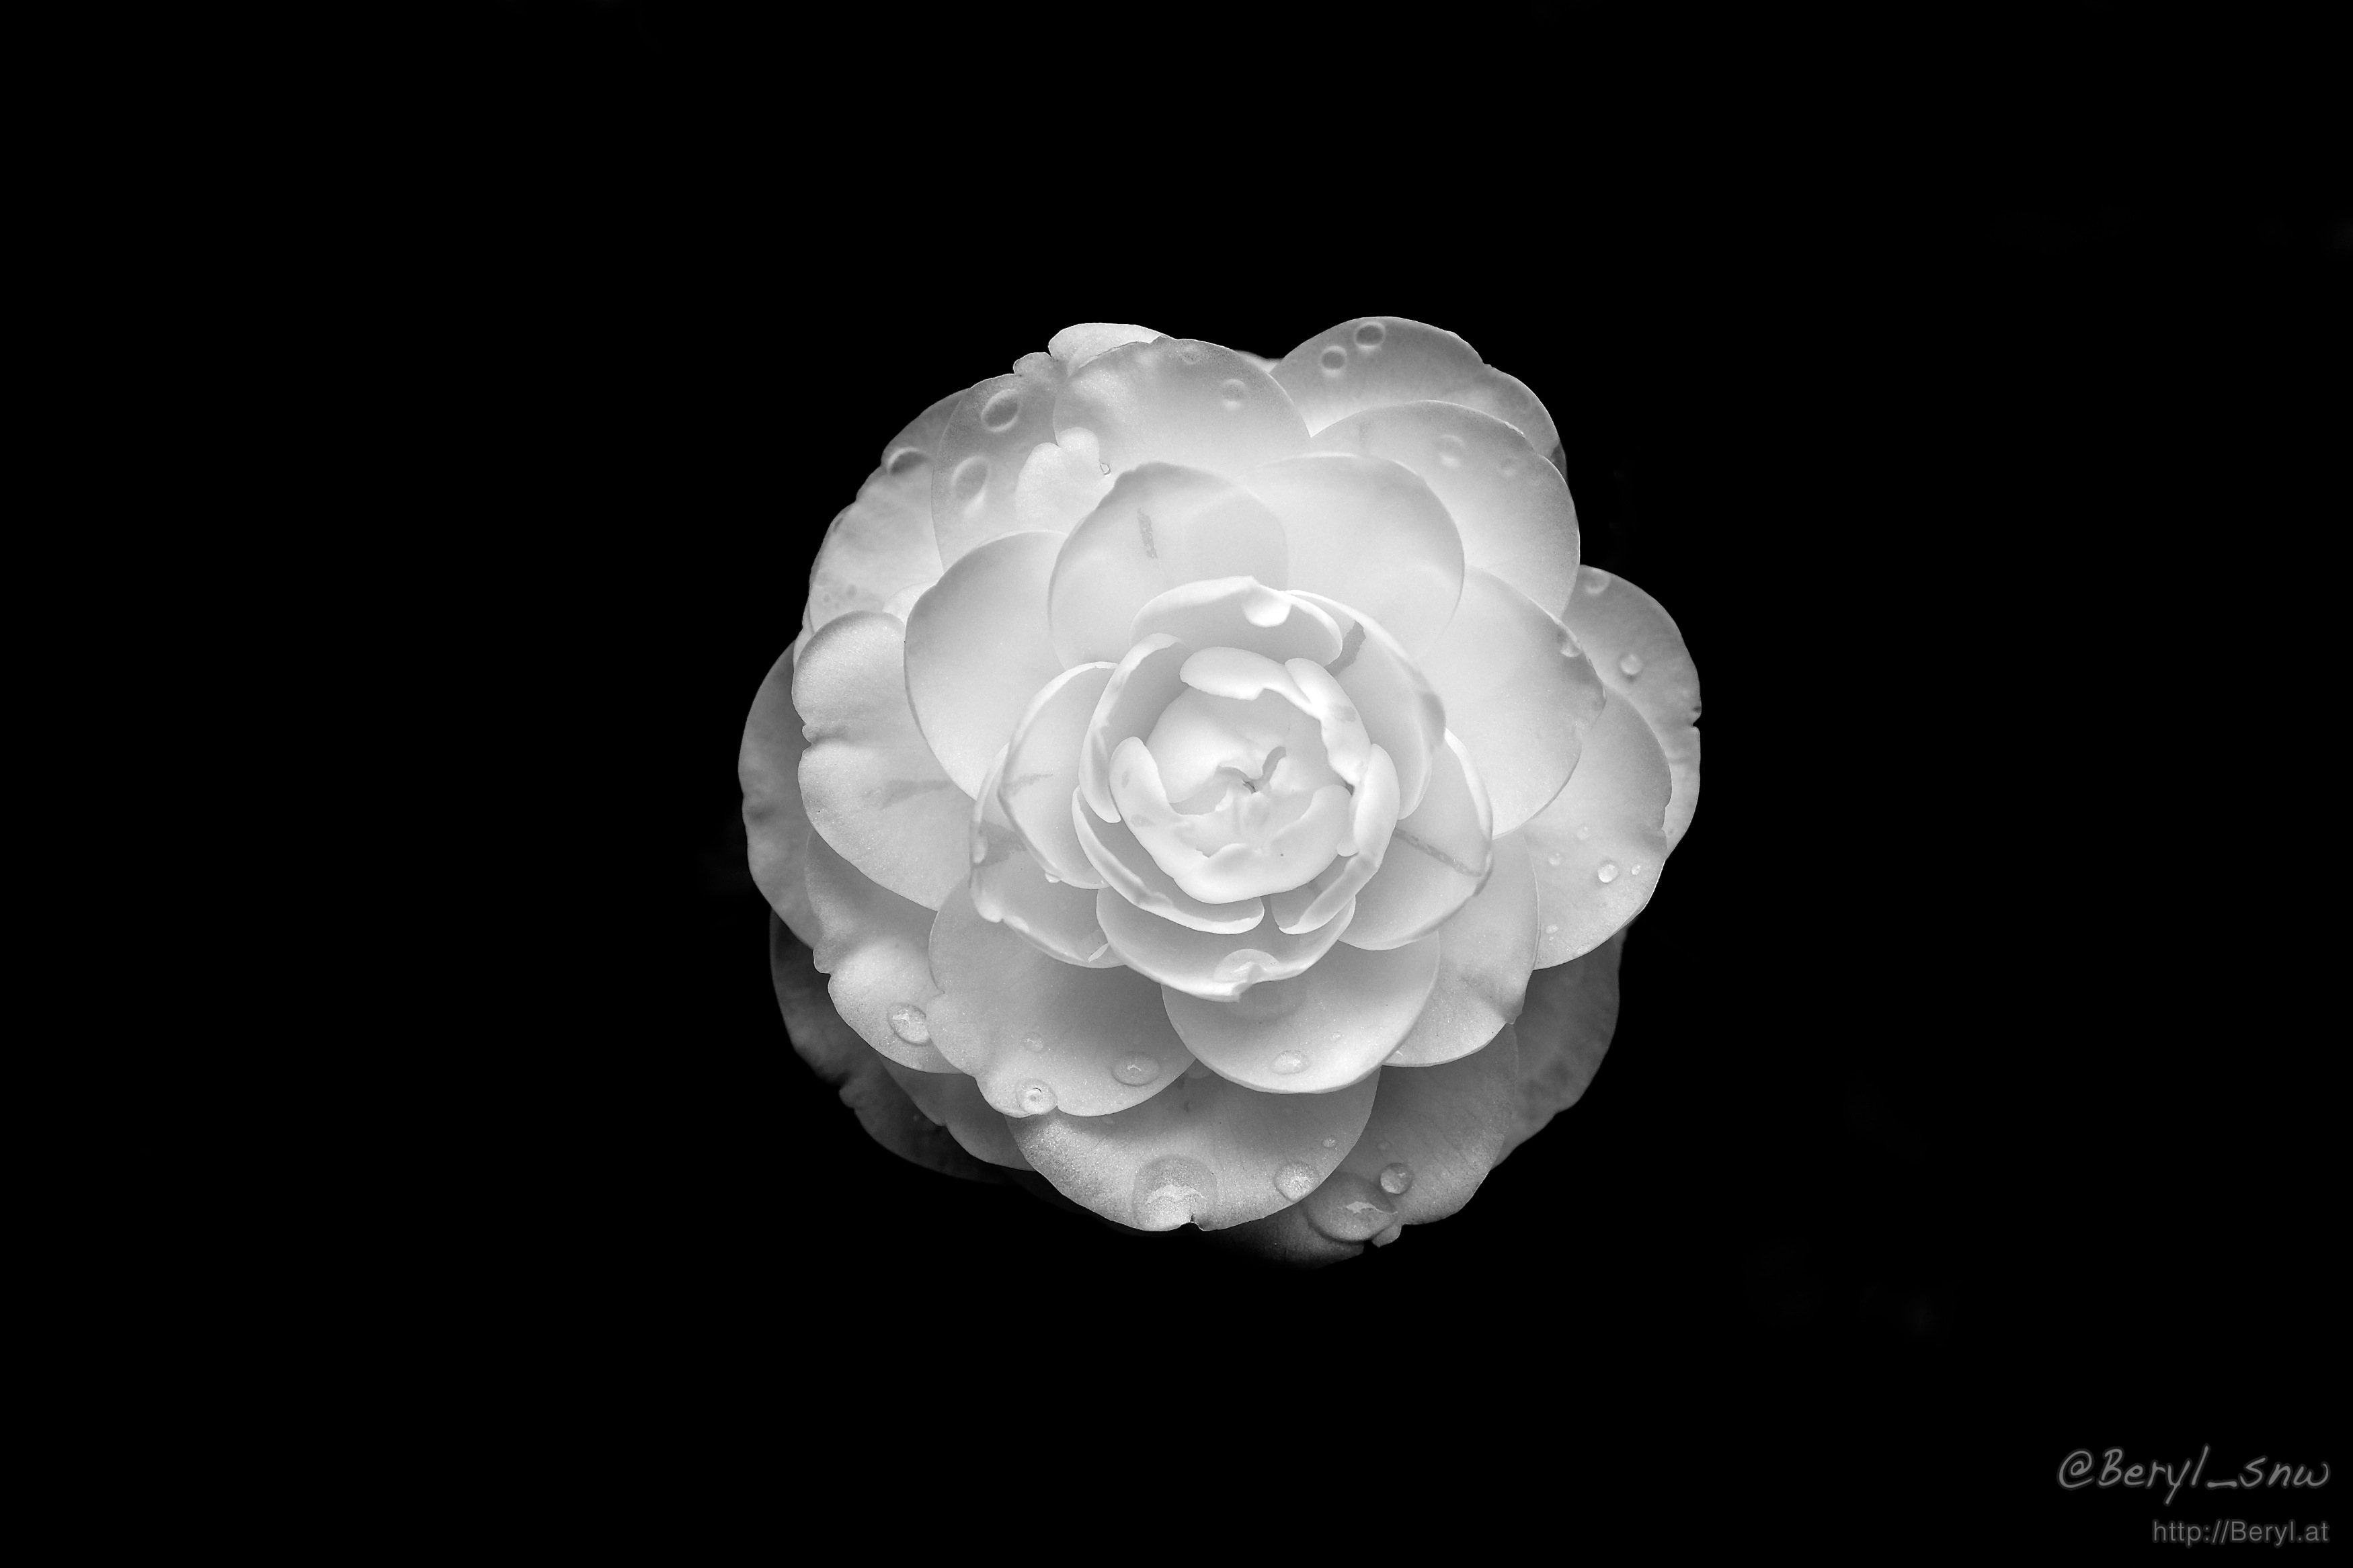
nature, blossom, sharp, black and white, plant, white, tea, rain, flower, petal, fujifilm, spring, monochrome, lighting, circle, bw, blackandwhite, 35mm, drops, front, pure, x100s, monochrome photography